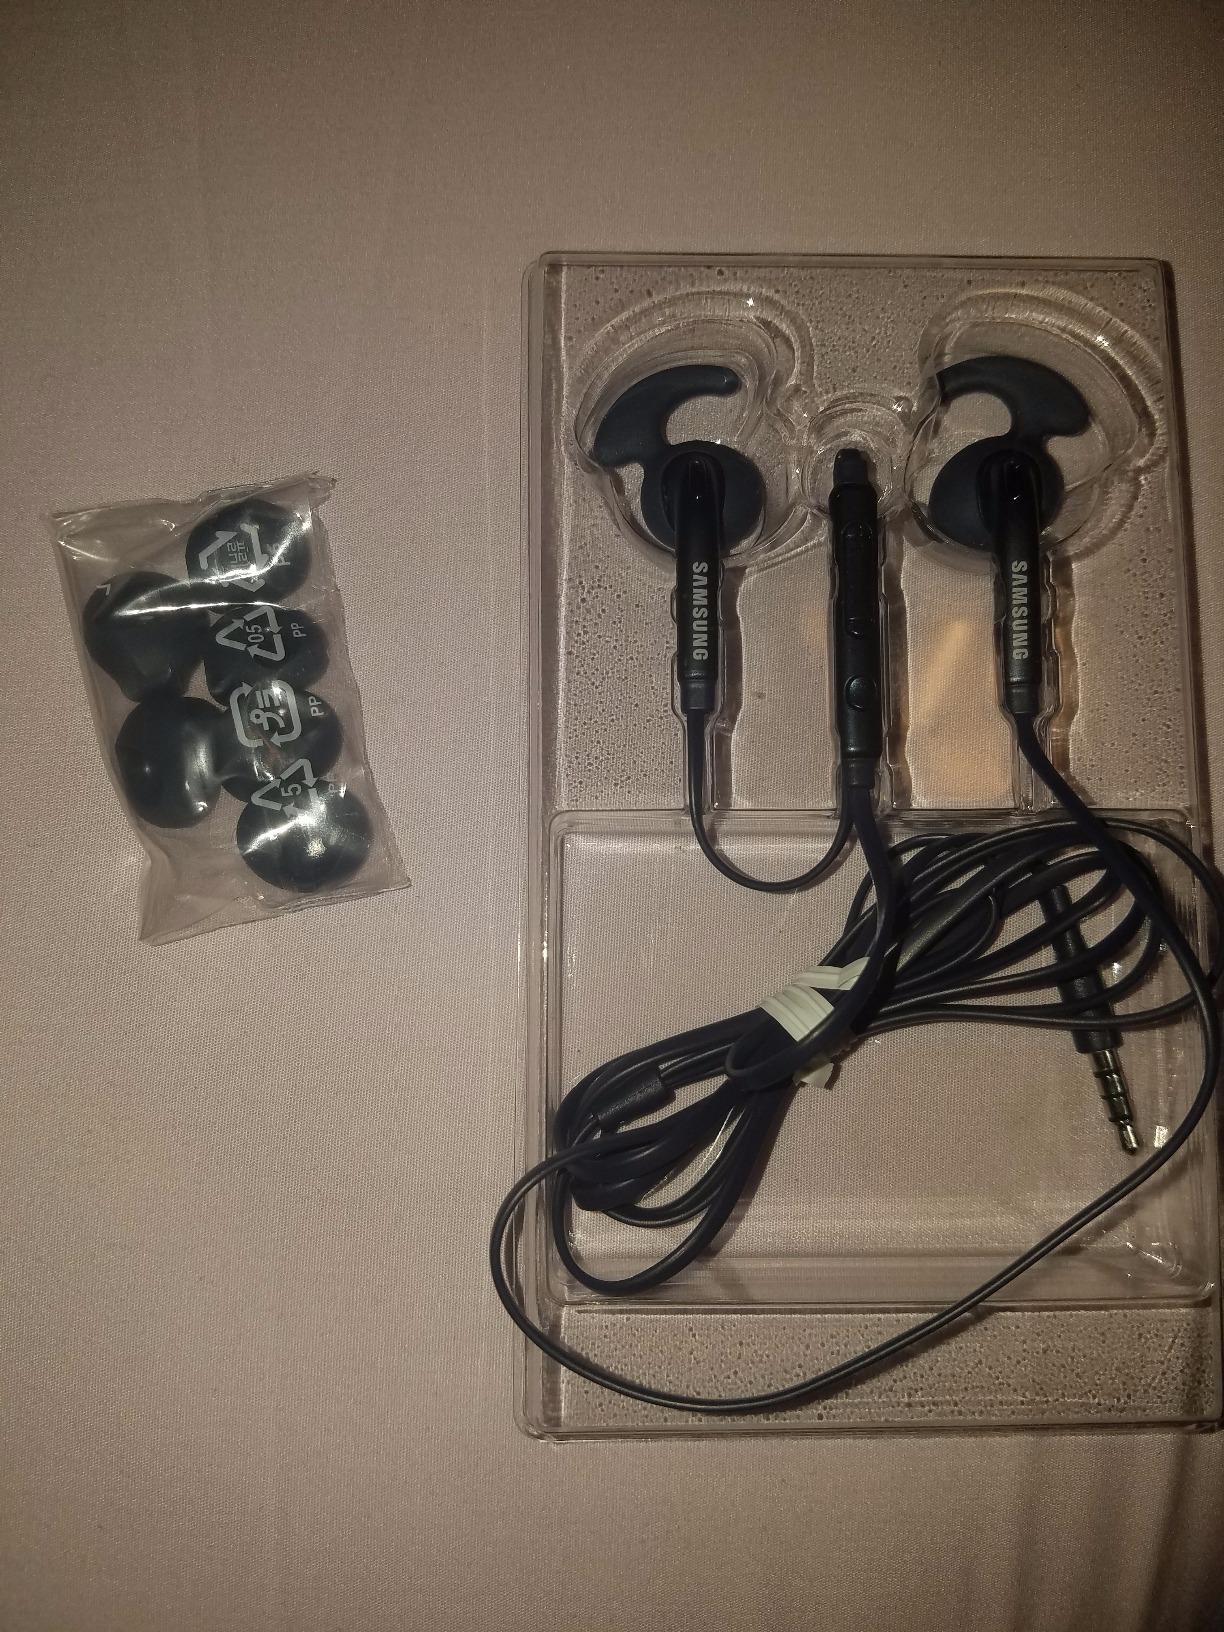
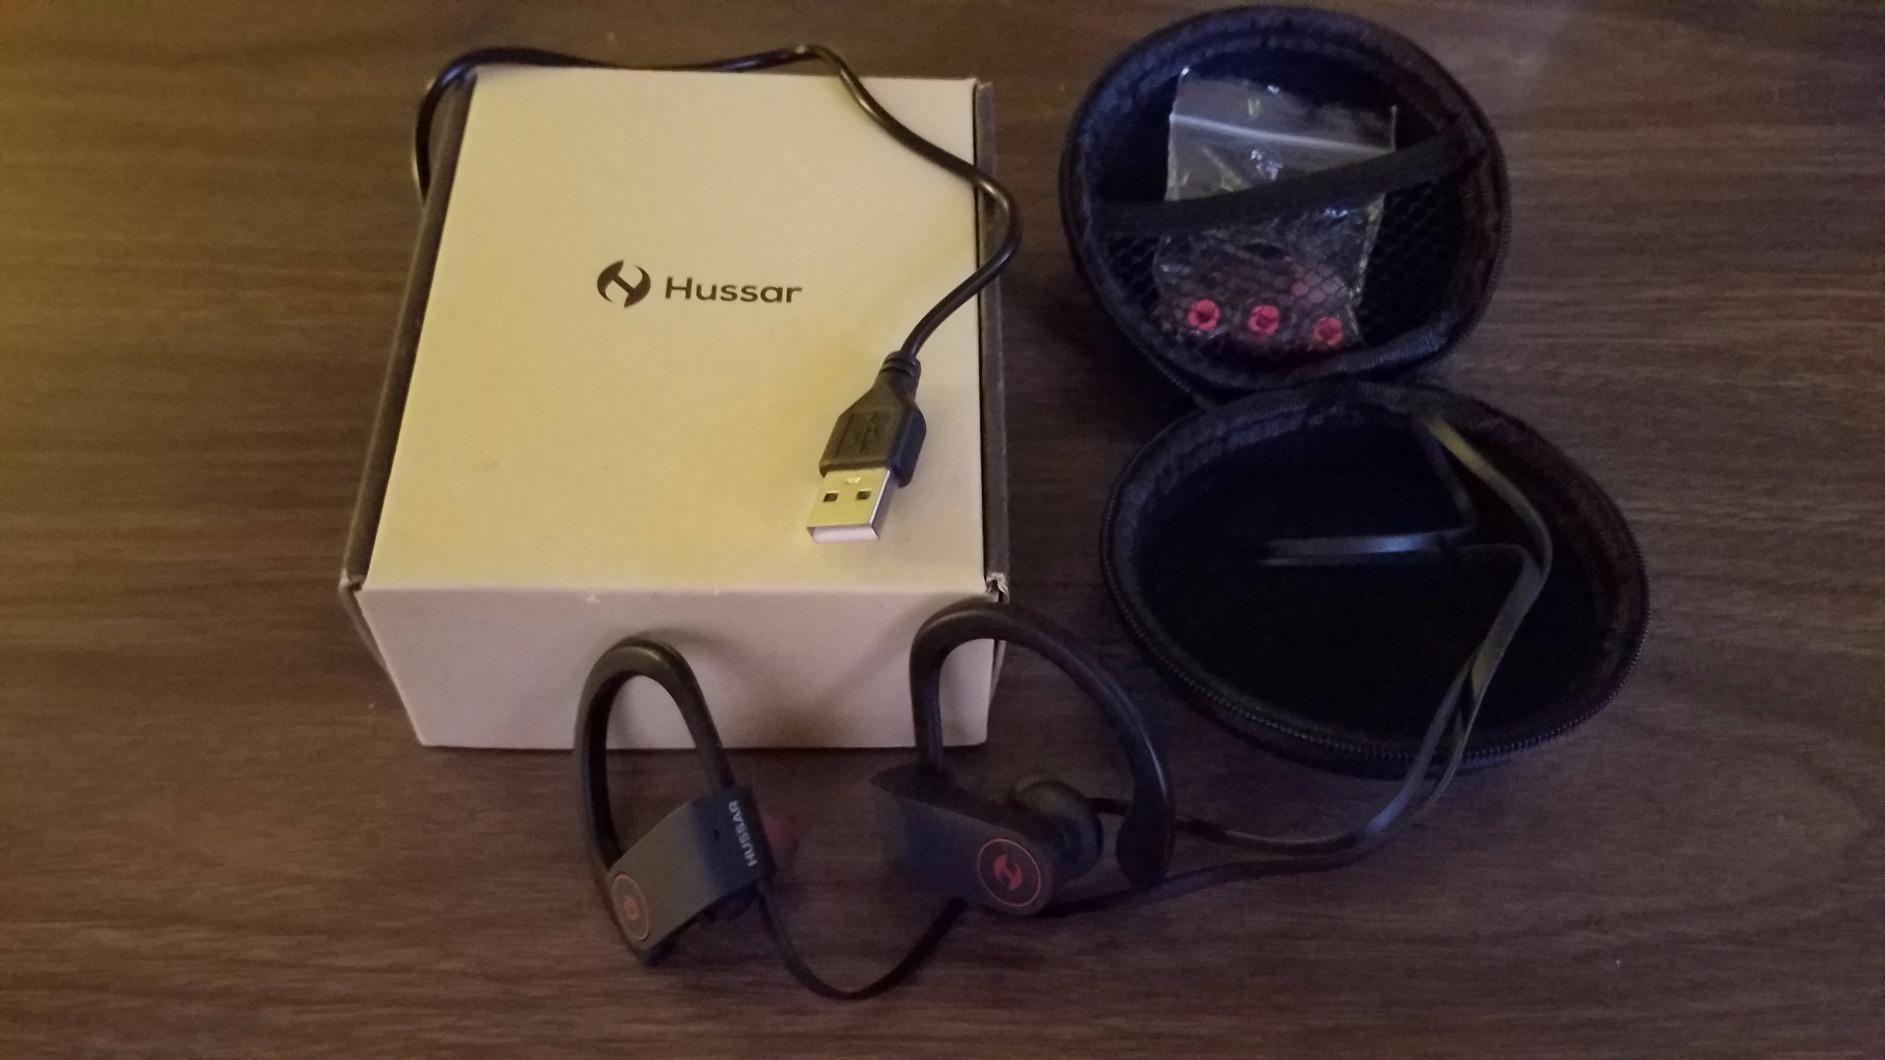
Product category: headphones
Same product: no